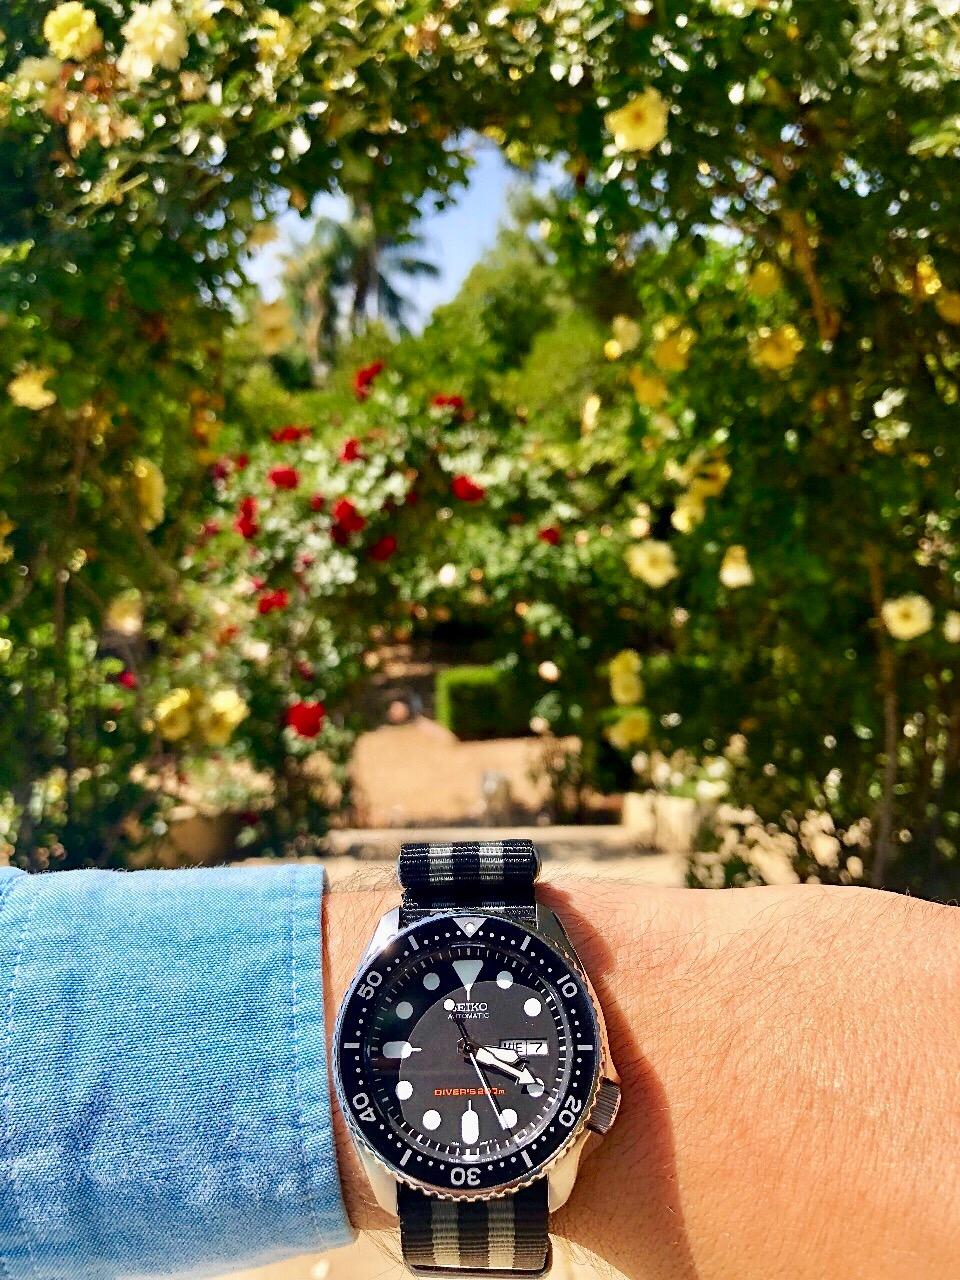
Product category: accessories_watch
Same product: yes